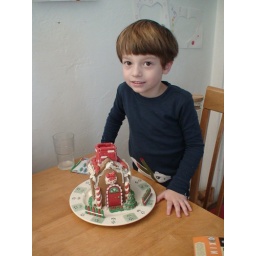
Todd &amp;amp; the boy made a gingerbread house on Christmas Eve. Bad haircut provided by me.